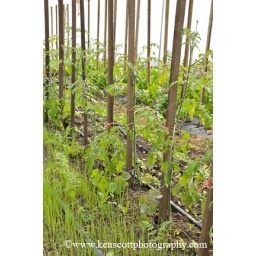
Cherry Tomato fruit and bloom in hoop house. 9 Bean Rows CSA @ Black Star Farms